Forensic limnology

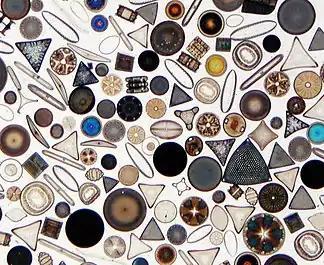
Microscopic view of diatoms

Diatoms are diverse microscopic single-celled algae with silica cell walls, called frustules, that are abundant in freshwater and saltwater ecosystems. There are around 12,000 described species of diatoms that are identifiable based on the unique morphology of their frustules. For many species, there are also known habitat preferences, such as pH or salinity. Which species are present and their relative abundances varies depending on their environment and time of year. Additionally, when diatoms die, the frustules sink and are left behind as part of the water sediment providing a natural time series of diatom assemblages over seasonal and yearly changes. Diatom monitoring programs track the species composition and relative abundances of in an environment, called a diatom profile, of different bodies of water. These profiles can then be used to compare with the species presence and abundances collected from crime scenes or victims.